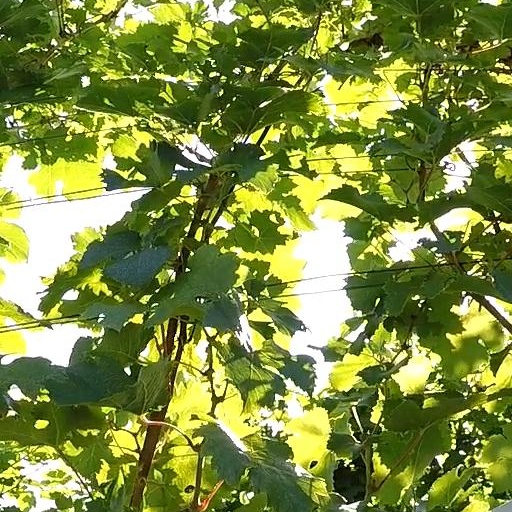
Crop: grape